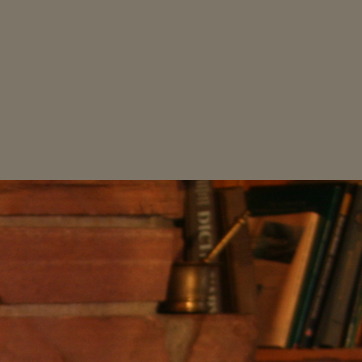
Material: brick